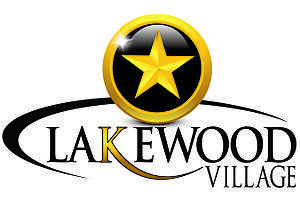
Lakewood Village est une ville située au centre-est du comté de Denton au Texas, aux États-Unis. Elle est incorporée le 26 avril 1977.